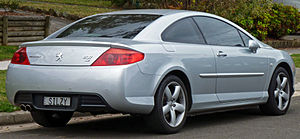
Peugeot 407 / 407 Coupé
Peugeot 407 Coupé (2005−2011)
Peugeot 407 var en stor mellemklassebil i den franske bilfabrikant Peugeots 400-serie. Modellen afløste 406 i maj 2004. Modellen deler platform med Citroën C5, som fremstilles på den samme fabrik i Rennes i Bretagne. Markante kendetegn for denne model var det forholdsmæssigt store luftindtag i frontpartiet samt de bagudrettede forlygter.